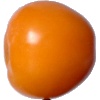
Label: Tomato Yellow 1